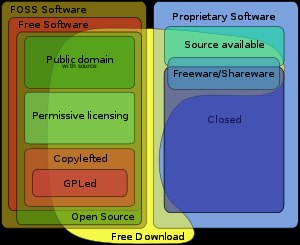
Softwarelicens / Gratis og open-source software licenser
Diagram af software, under forskellige licenser ifølge FSF og deres Fri Software Definition: på venstre side er "fri software", på højre side "proprietær software". På begge sider, og derfor for det meste ortogonale, "gratis download" (Freeware).
En software licens er et juridisk instrument for benyttelse eller videredistribution af software. I henhold til den amerikanske ophavsretslov er alt software ophavsretligt beskyttet, både i kildekode og objektkode former. Den eneste undtagelse er software i det offentlige domæne. En typisk software-licensen giver licenstageren, typisk en slutbruger, tilladelse til at bruge en eller flere kopier af softwaren på måder, hvor en sådan brug ellers potentielt ville udgøre en ophavsretlig krænkelse af softwareejerens eksklusive rettigheder, i henhold til ophavsretten.